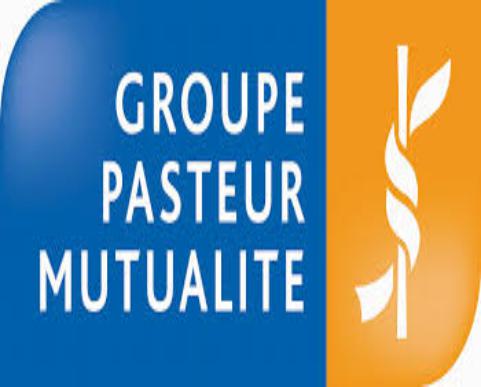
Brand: GPM
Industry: Electronic